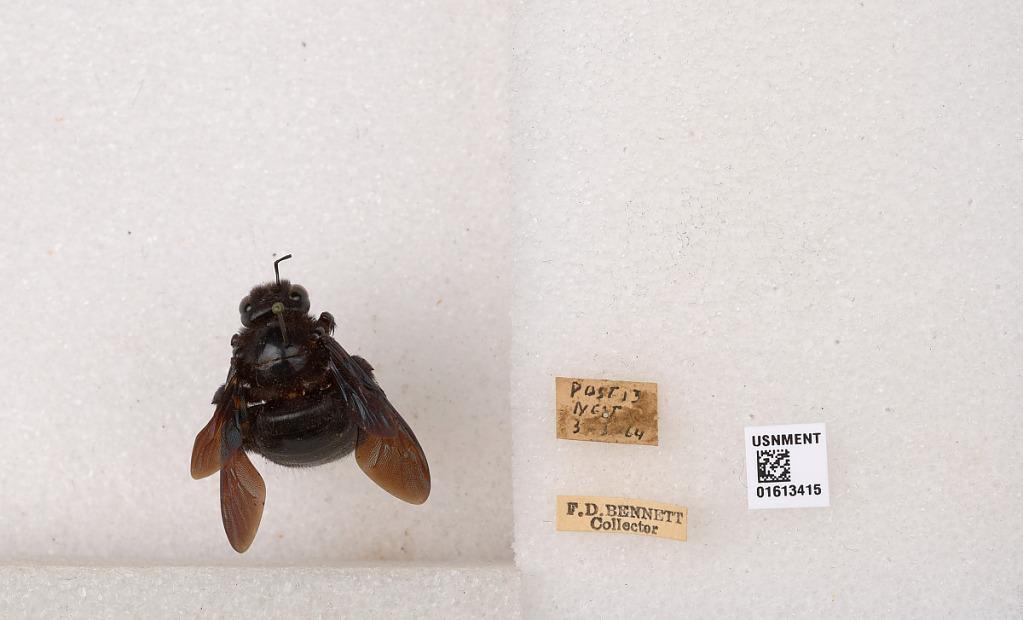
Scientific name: Xylocopa (Neoxylocopa) transitoria Pérez
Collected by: F. Bennett
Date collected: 1964-3-3